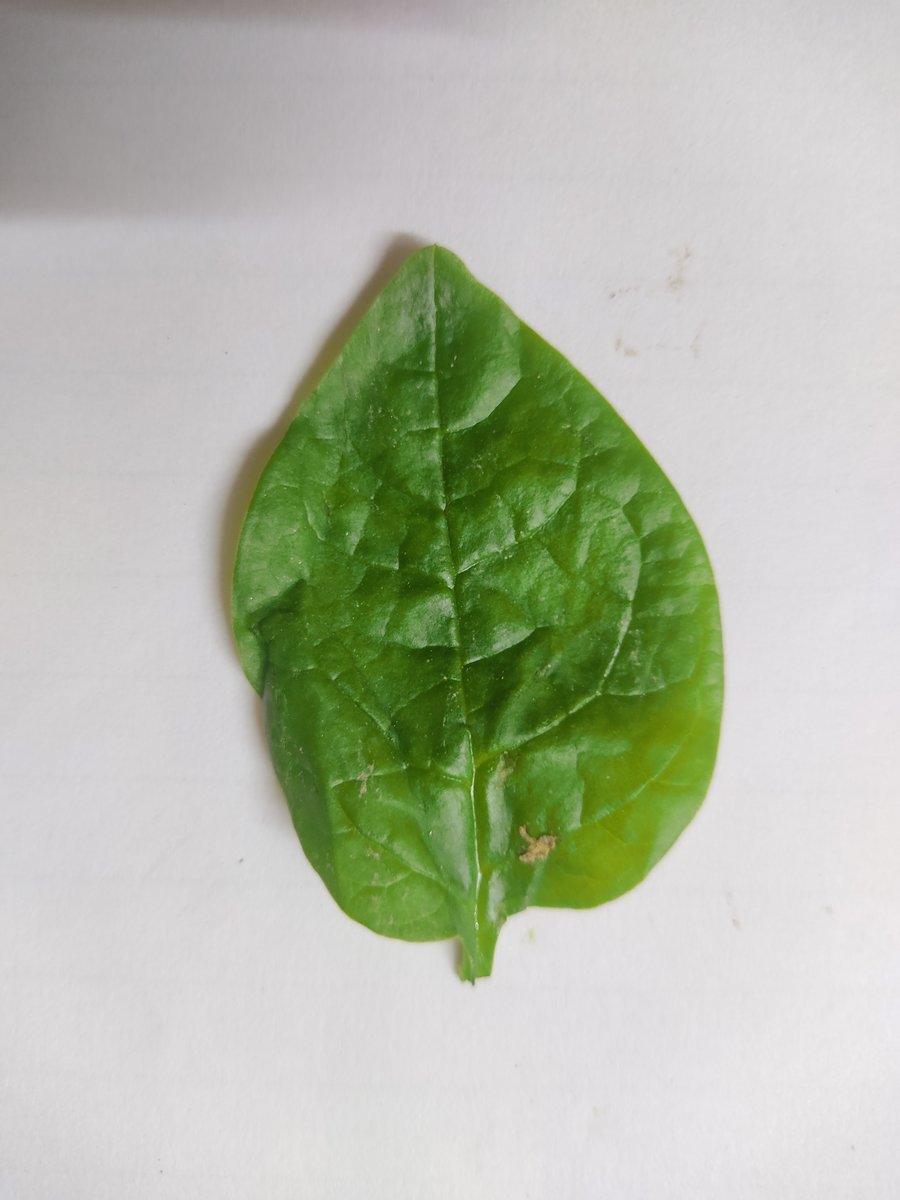
Label: Healthy-Leaf